Luis García (footballer, born 1972)

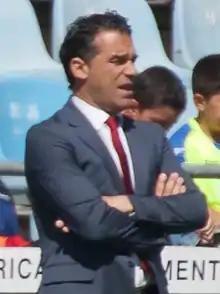
García as manager of Getafe in 2013

Luis García Plaza (born 1 December 1972) is a Spanish retired professional footballer who played as a central defender, currently a manager.